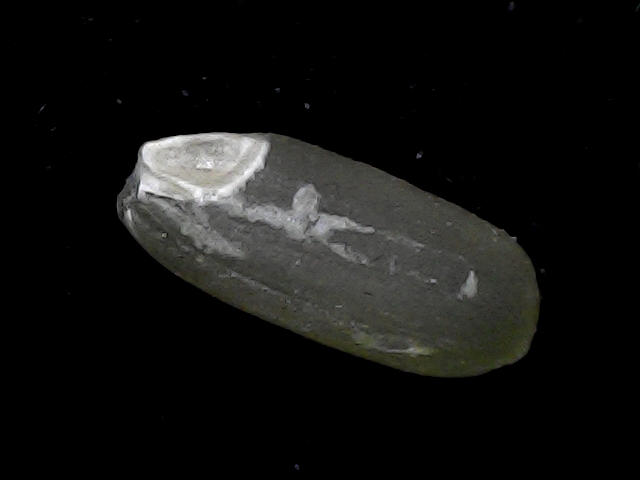
Rice variety: BD95